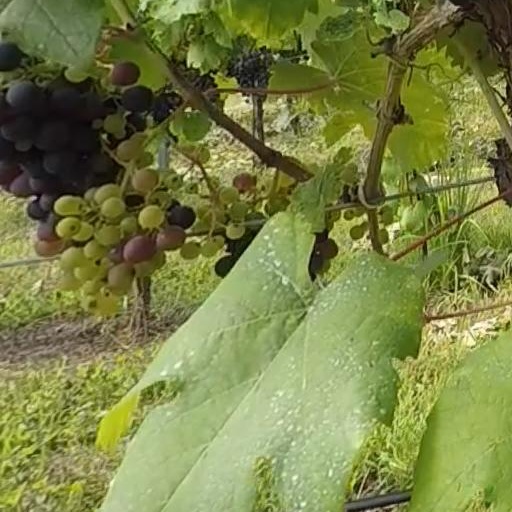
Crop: grape